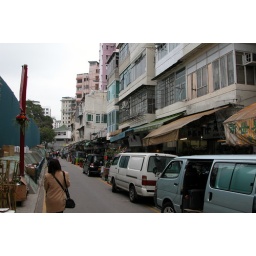
Photos taken in the flower market on Kowloon.